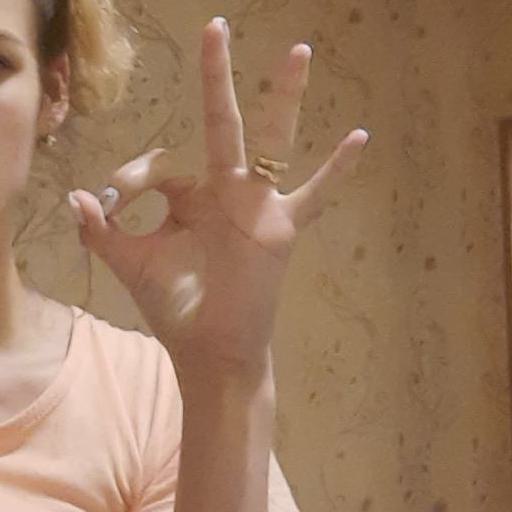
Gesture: ok